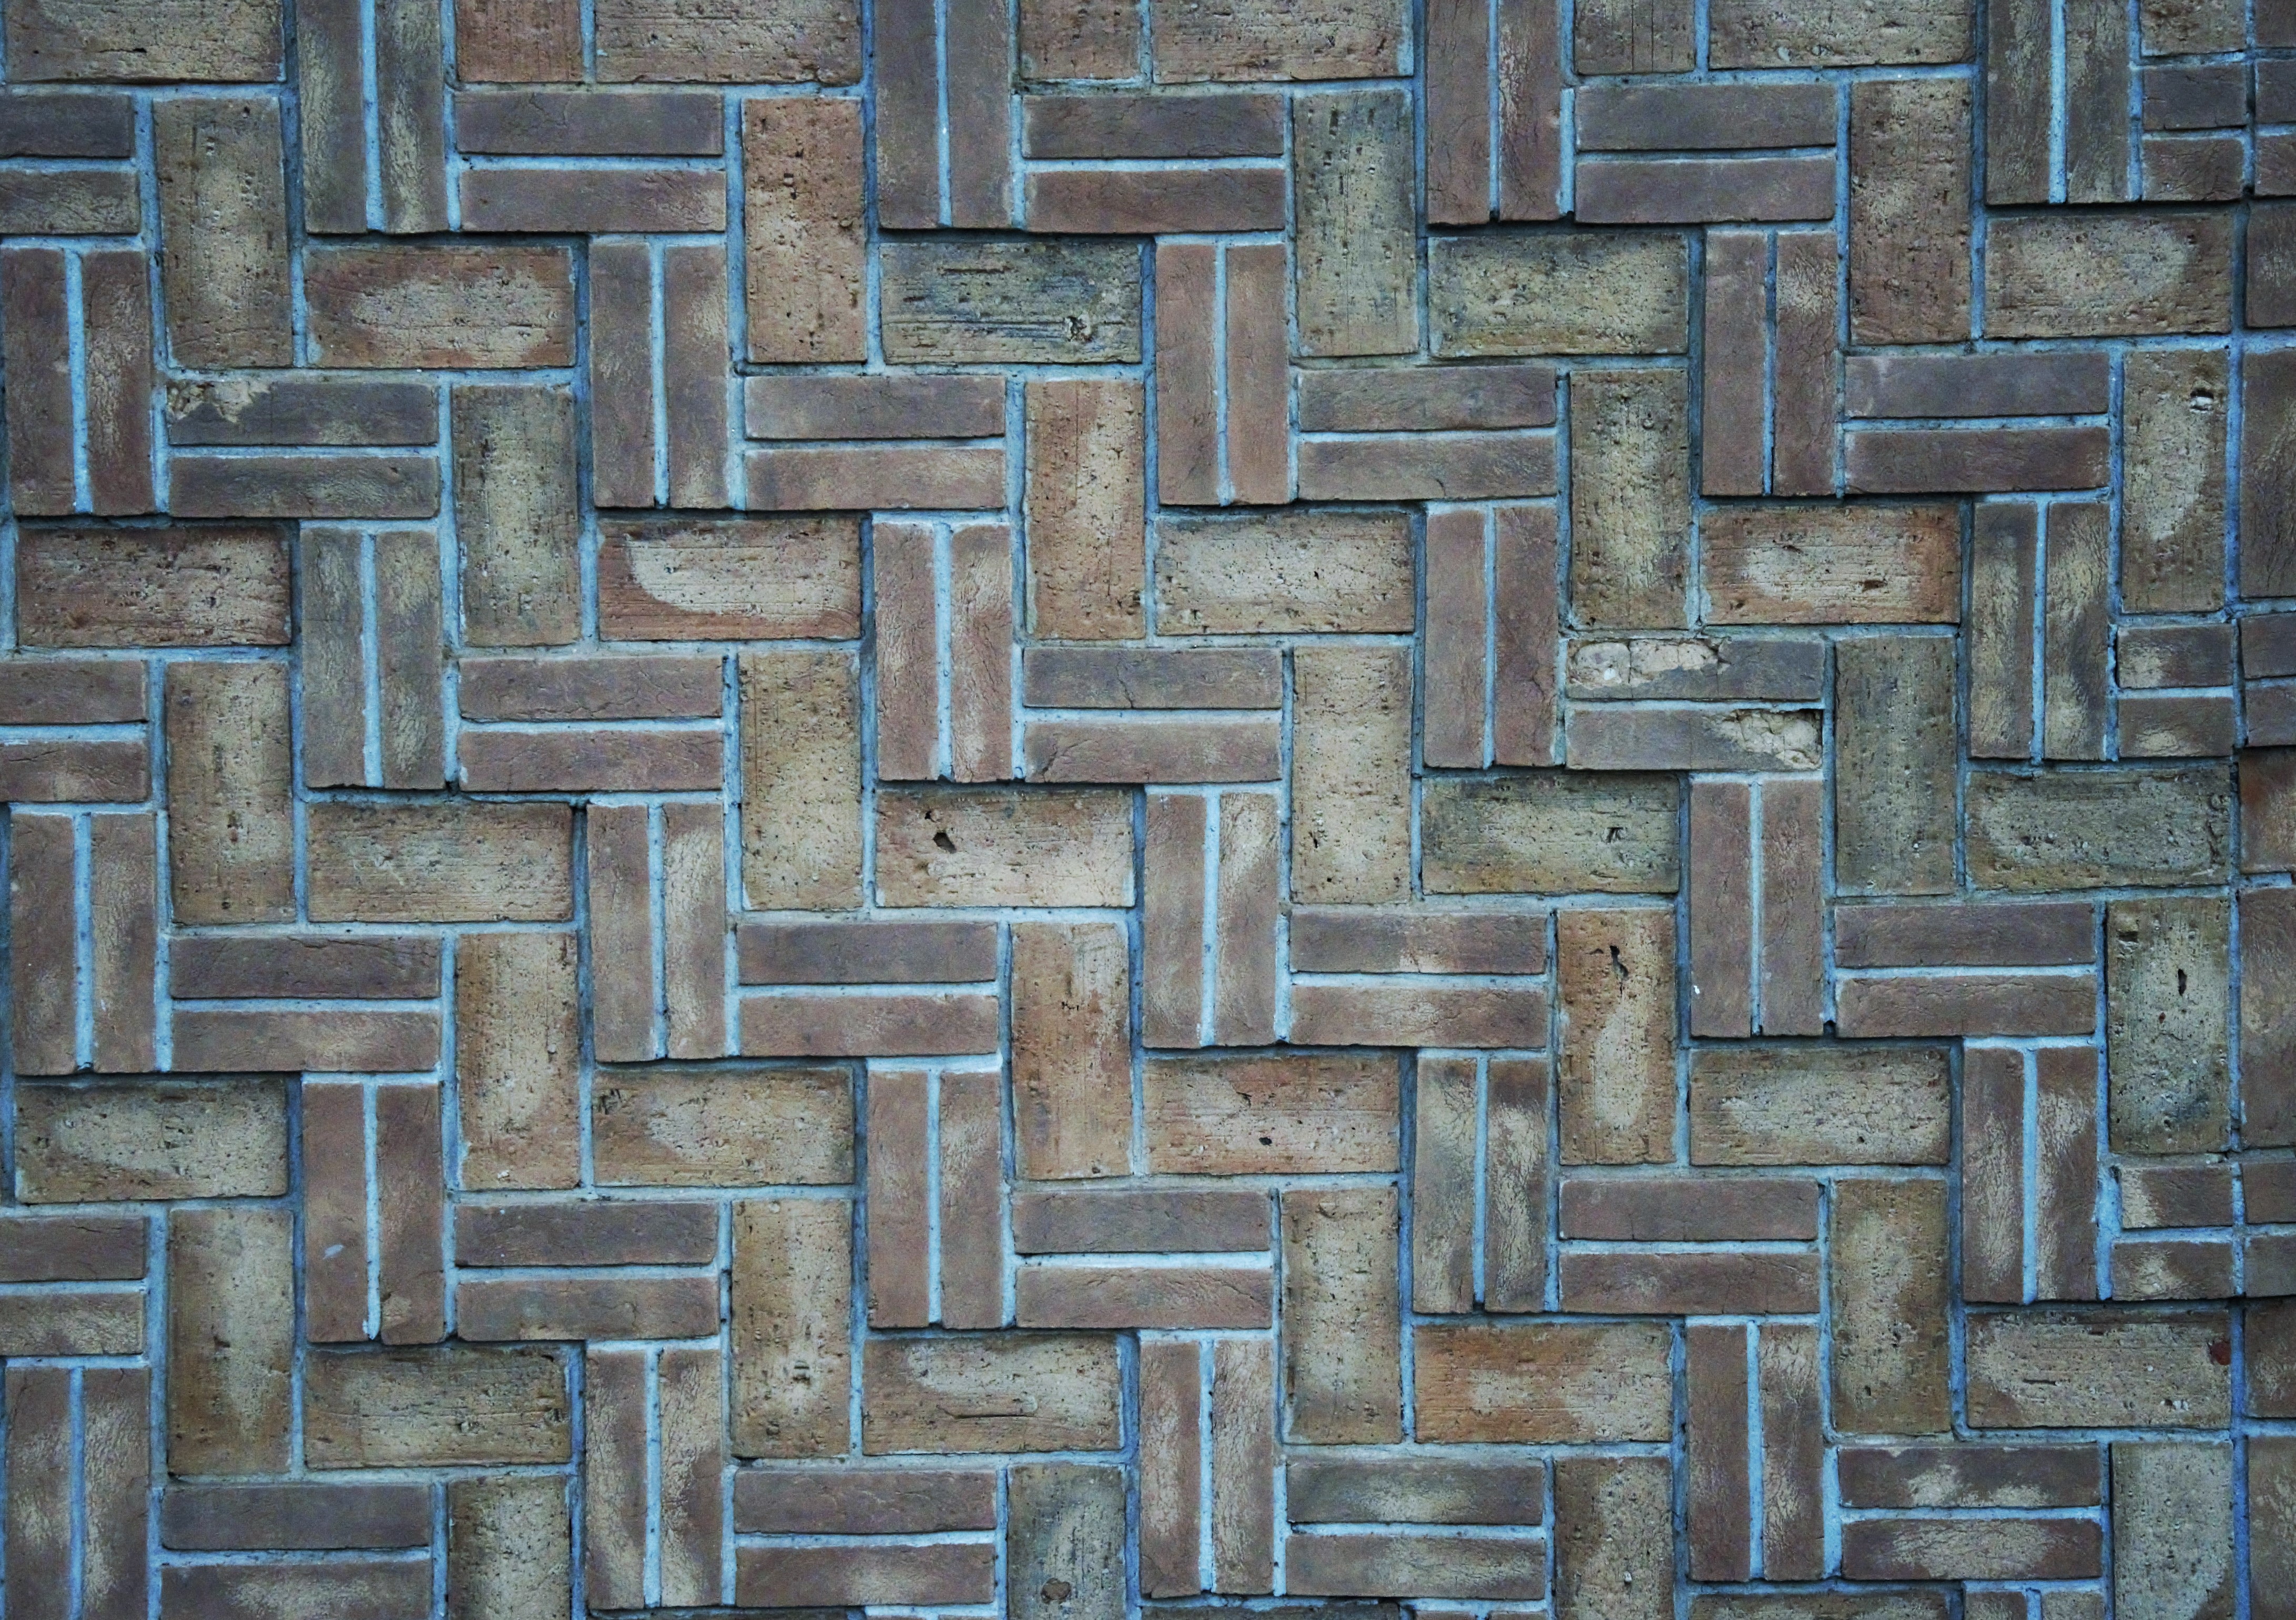
texture, floor, wall, stone wall, brick, material, art, background, brickwork, flooring, road surface